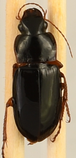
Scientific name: Harpalus paratus
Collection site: North Sterling NEON (STER), plot STER_033